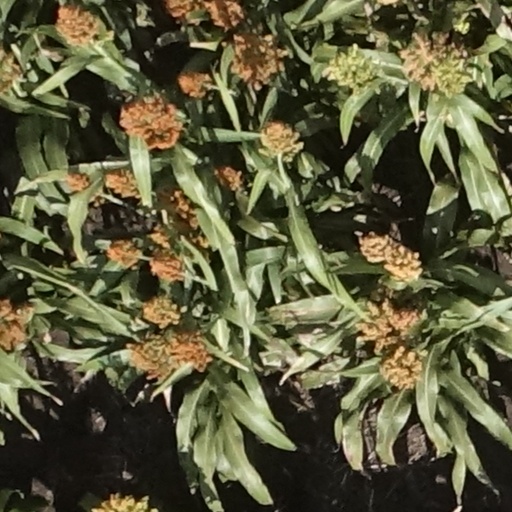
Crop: sorghum